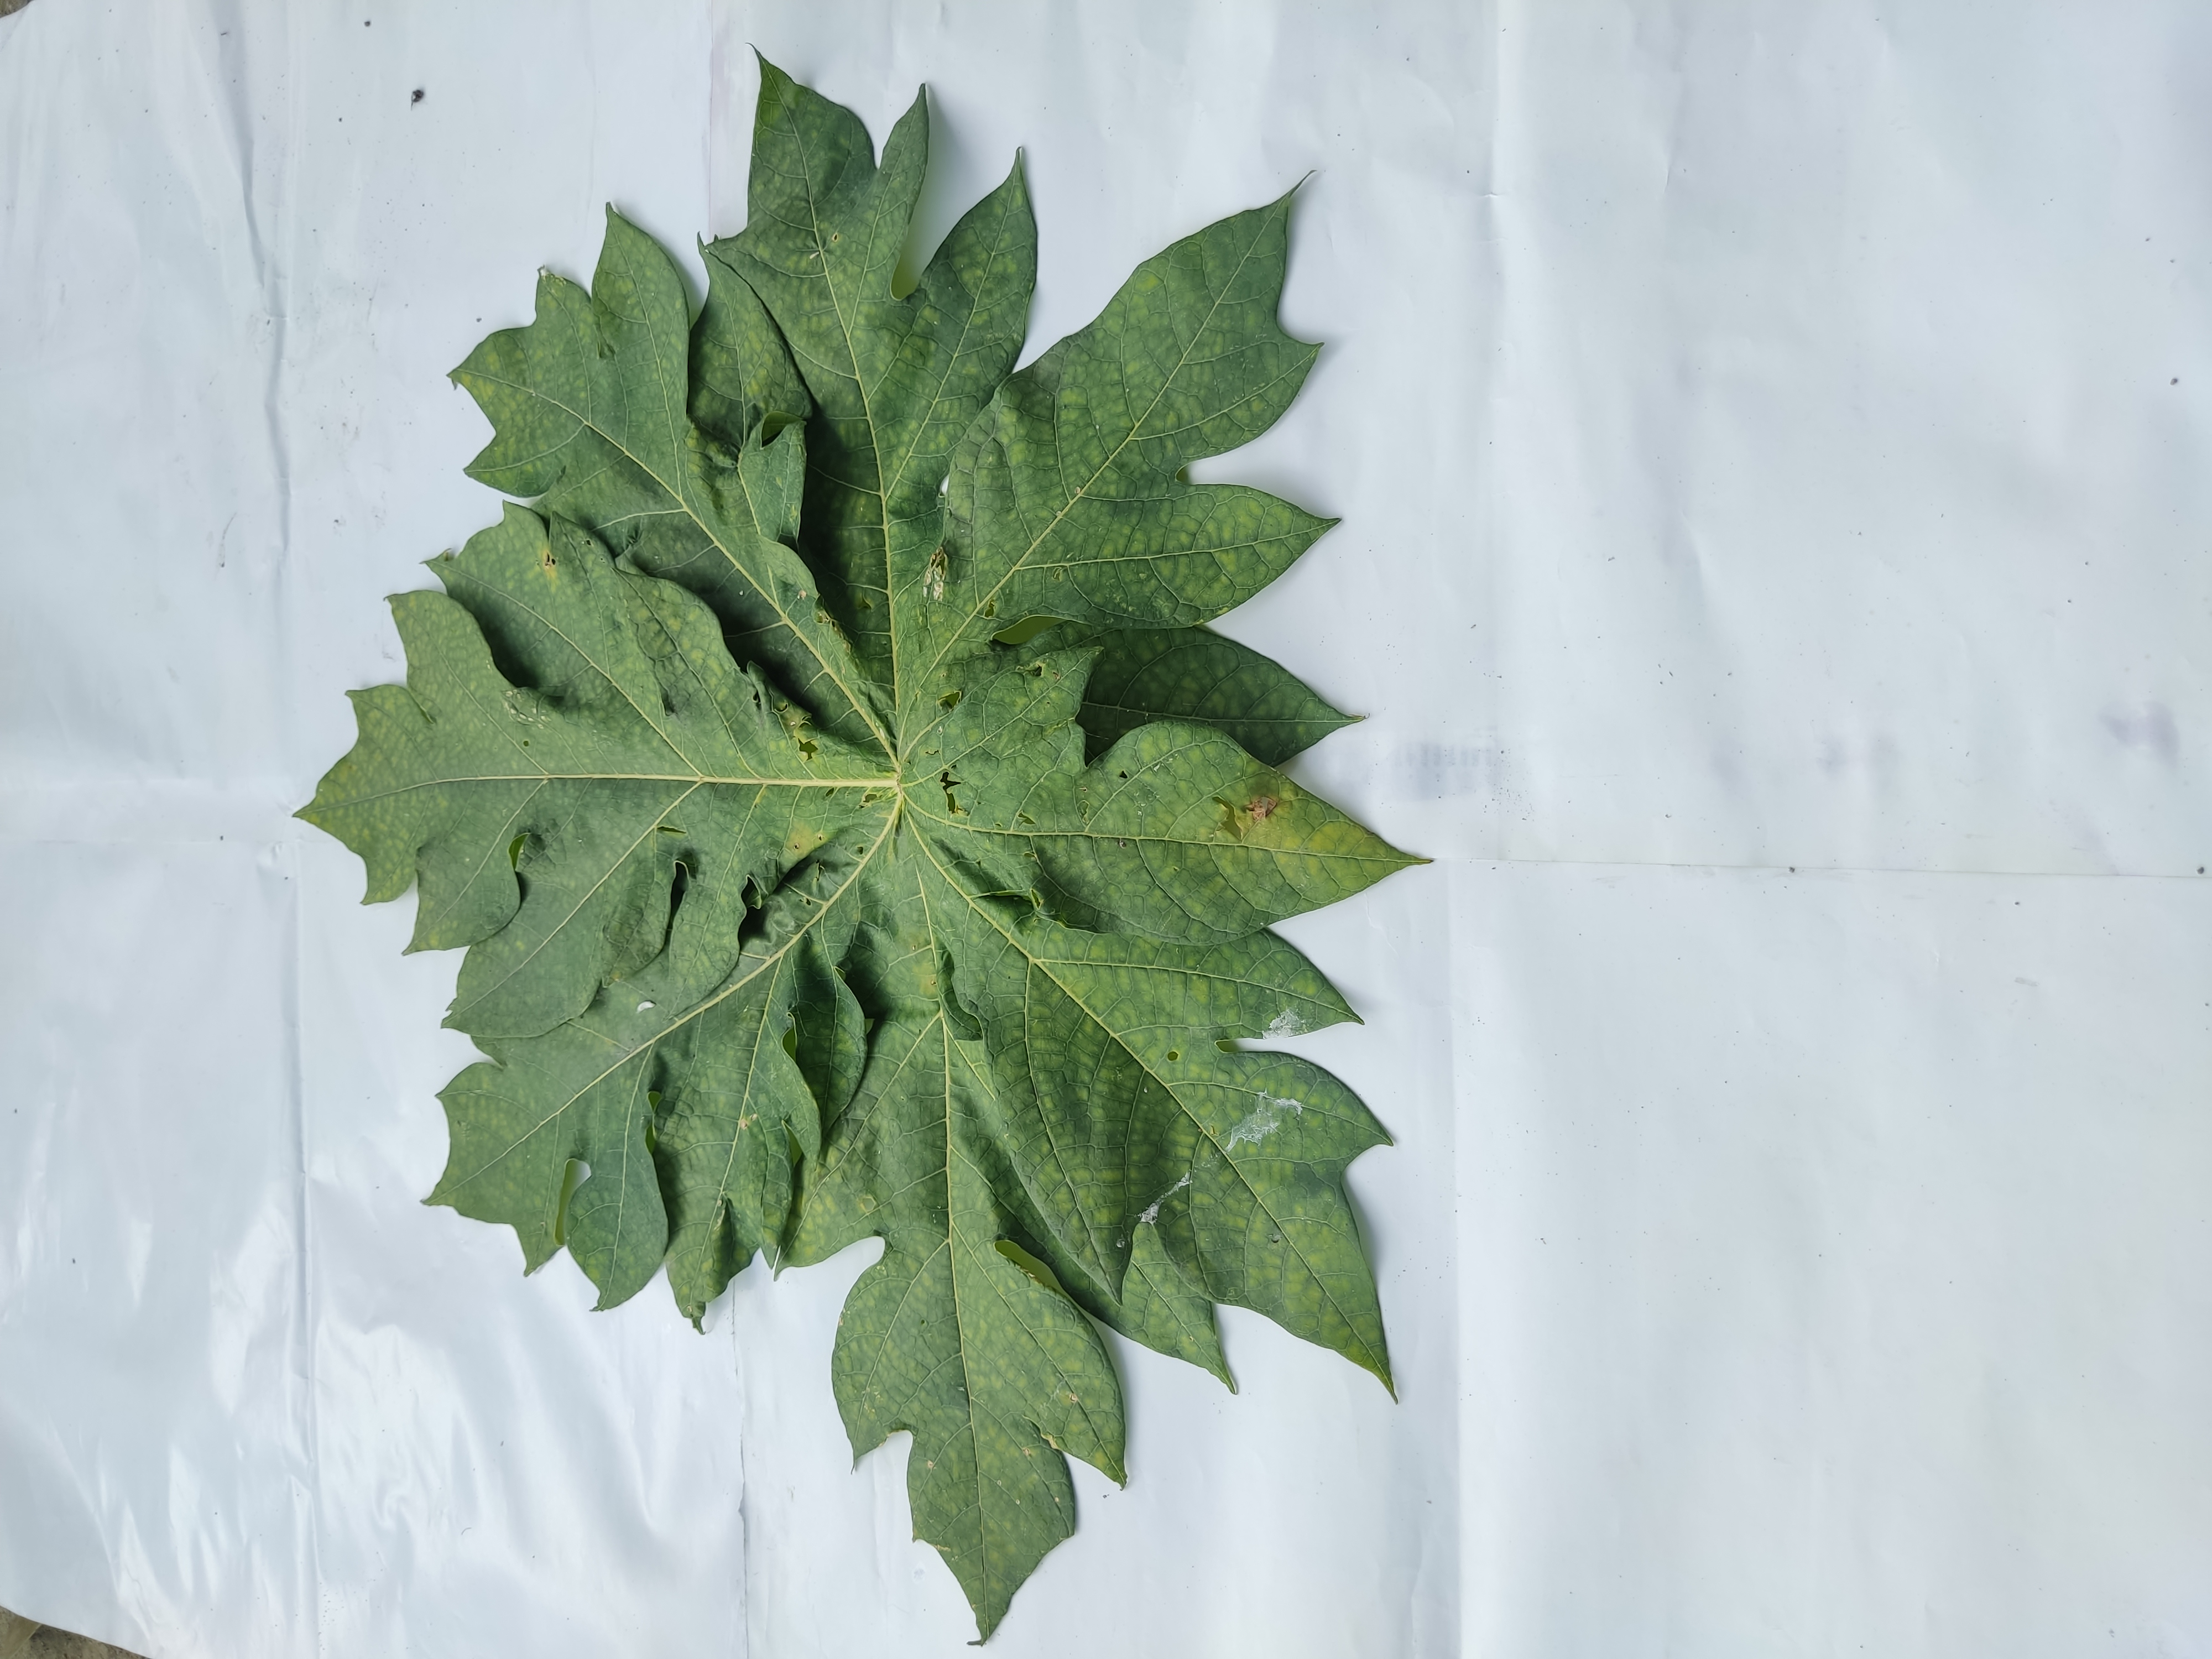
Label: Ring Spot